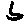
Label: 6